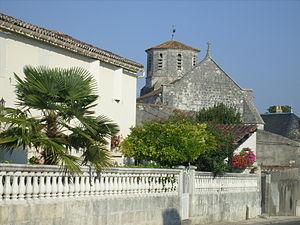
Centre-bourg de Nieul-lès-Saintes
Nieul-lès-Saintes est une commune du Sud-Ouest de la France, située dans le département de la Charente-Maritime.